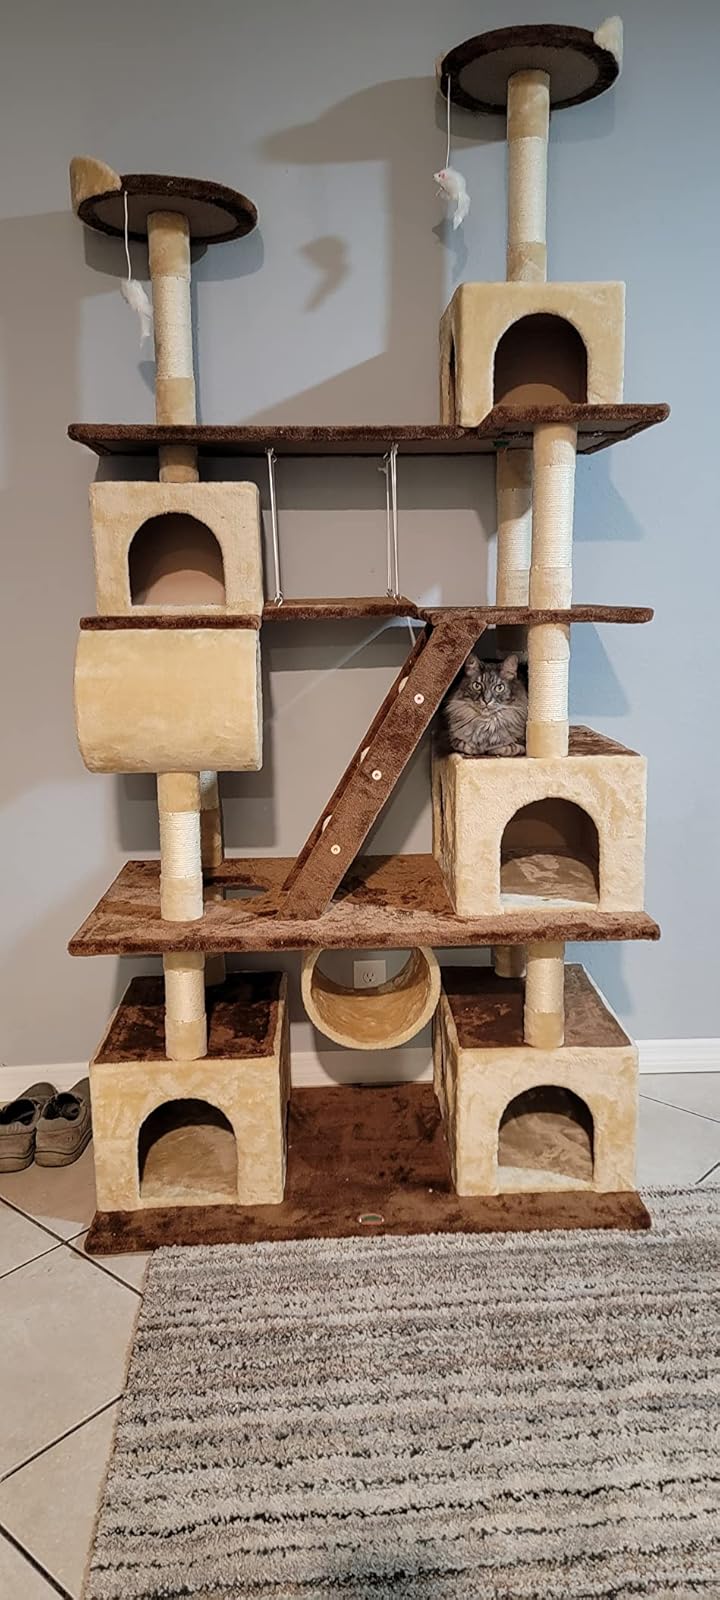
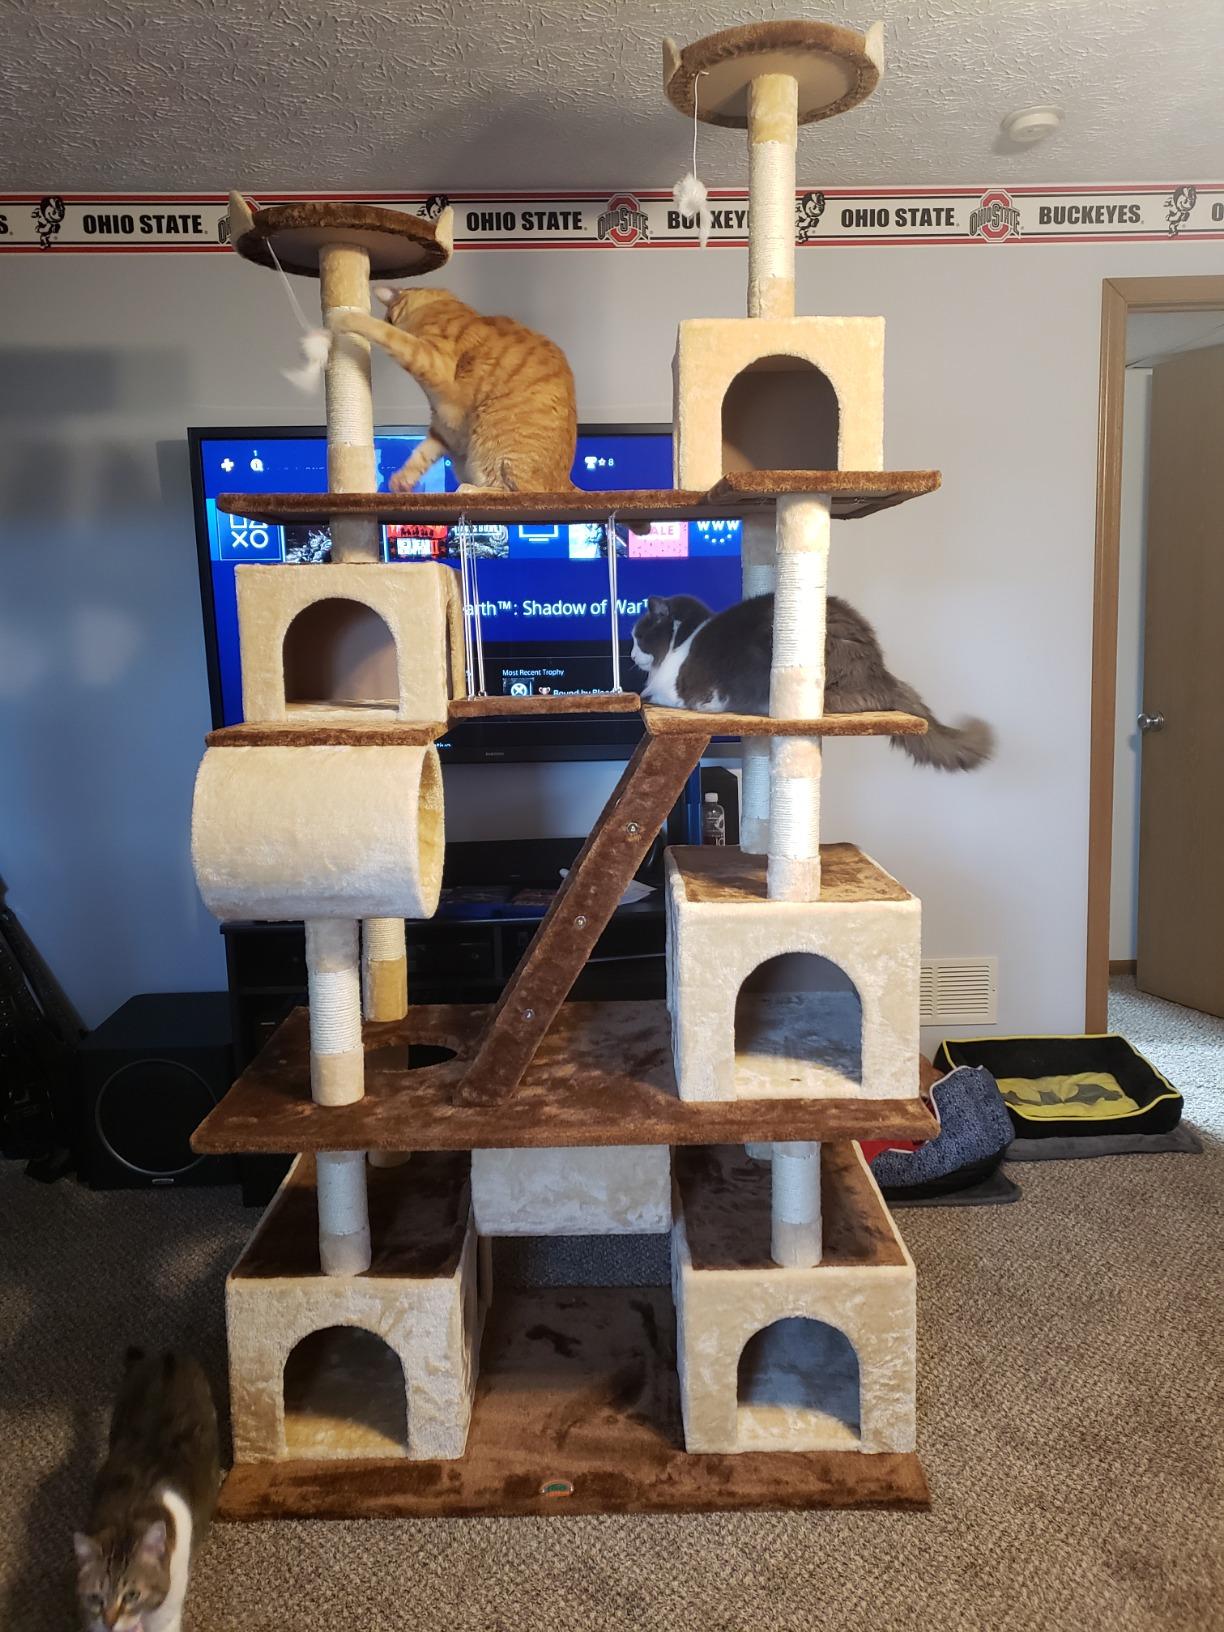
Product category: items_cat tree
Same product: yes